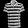
Label: T - shirt / top